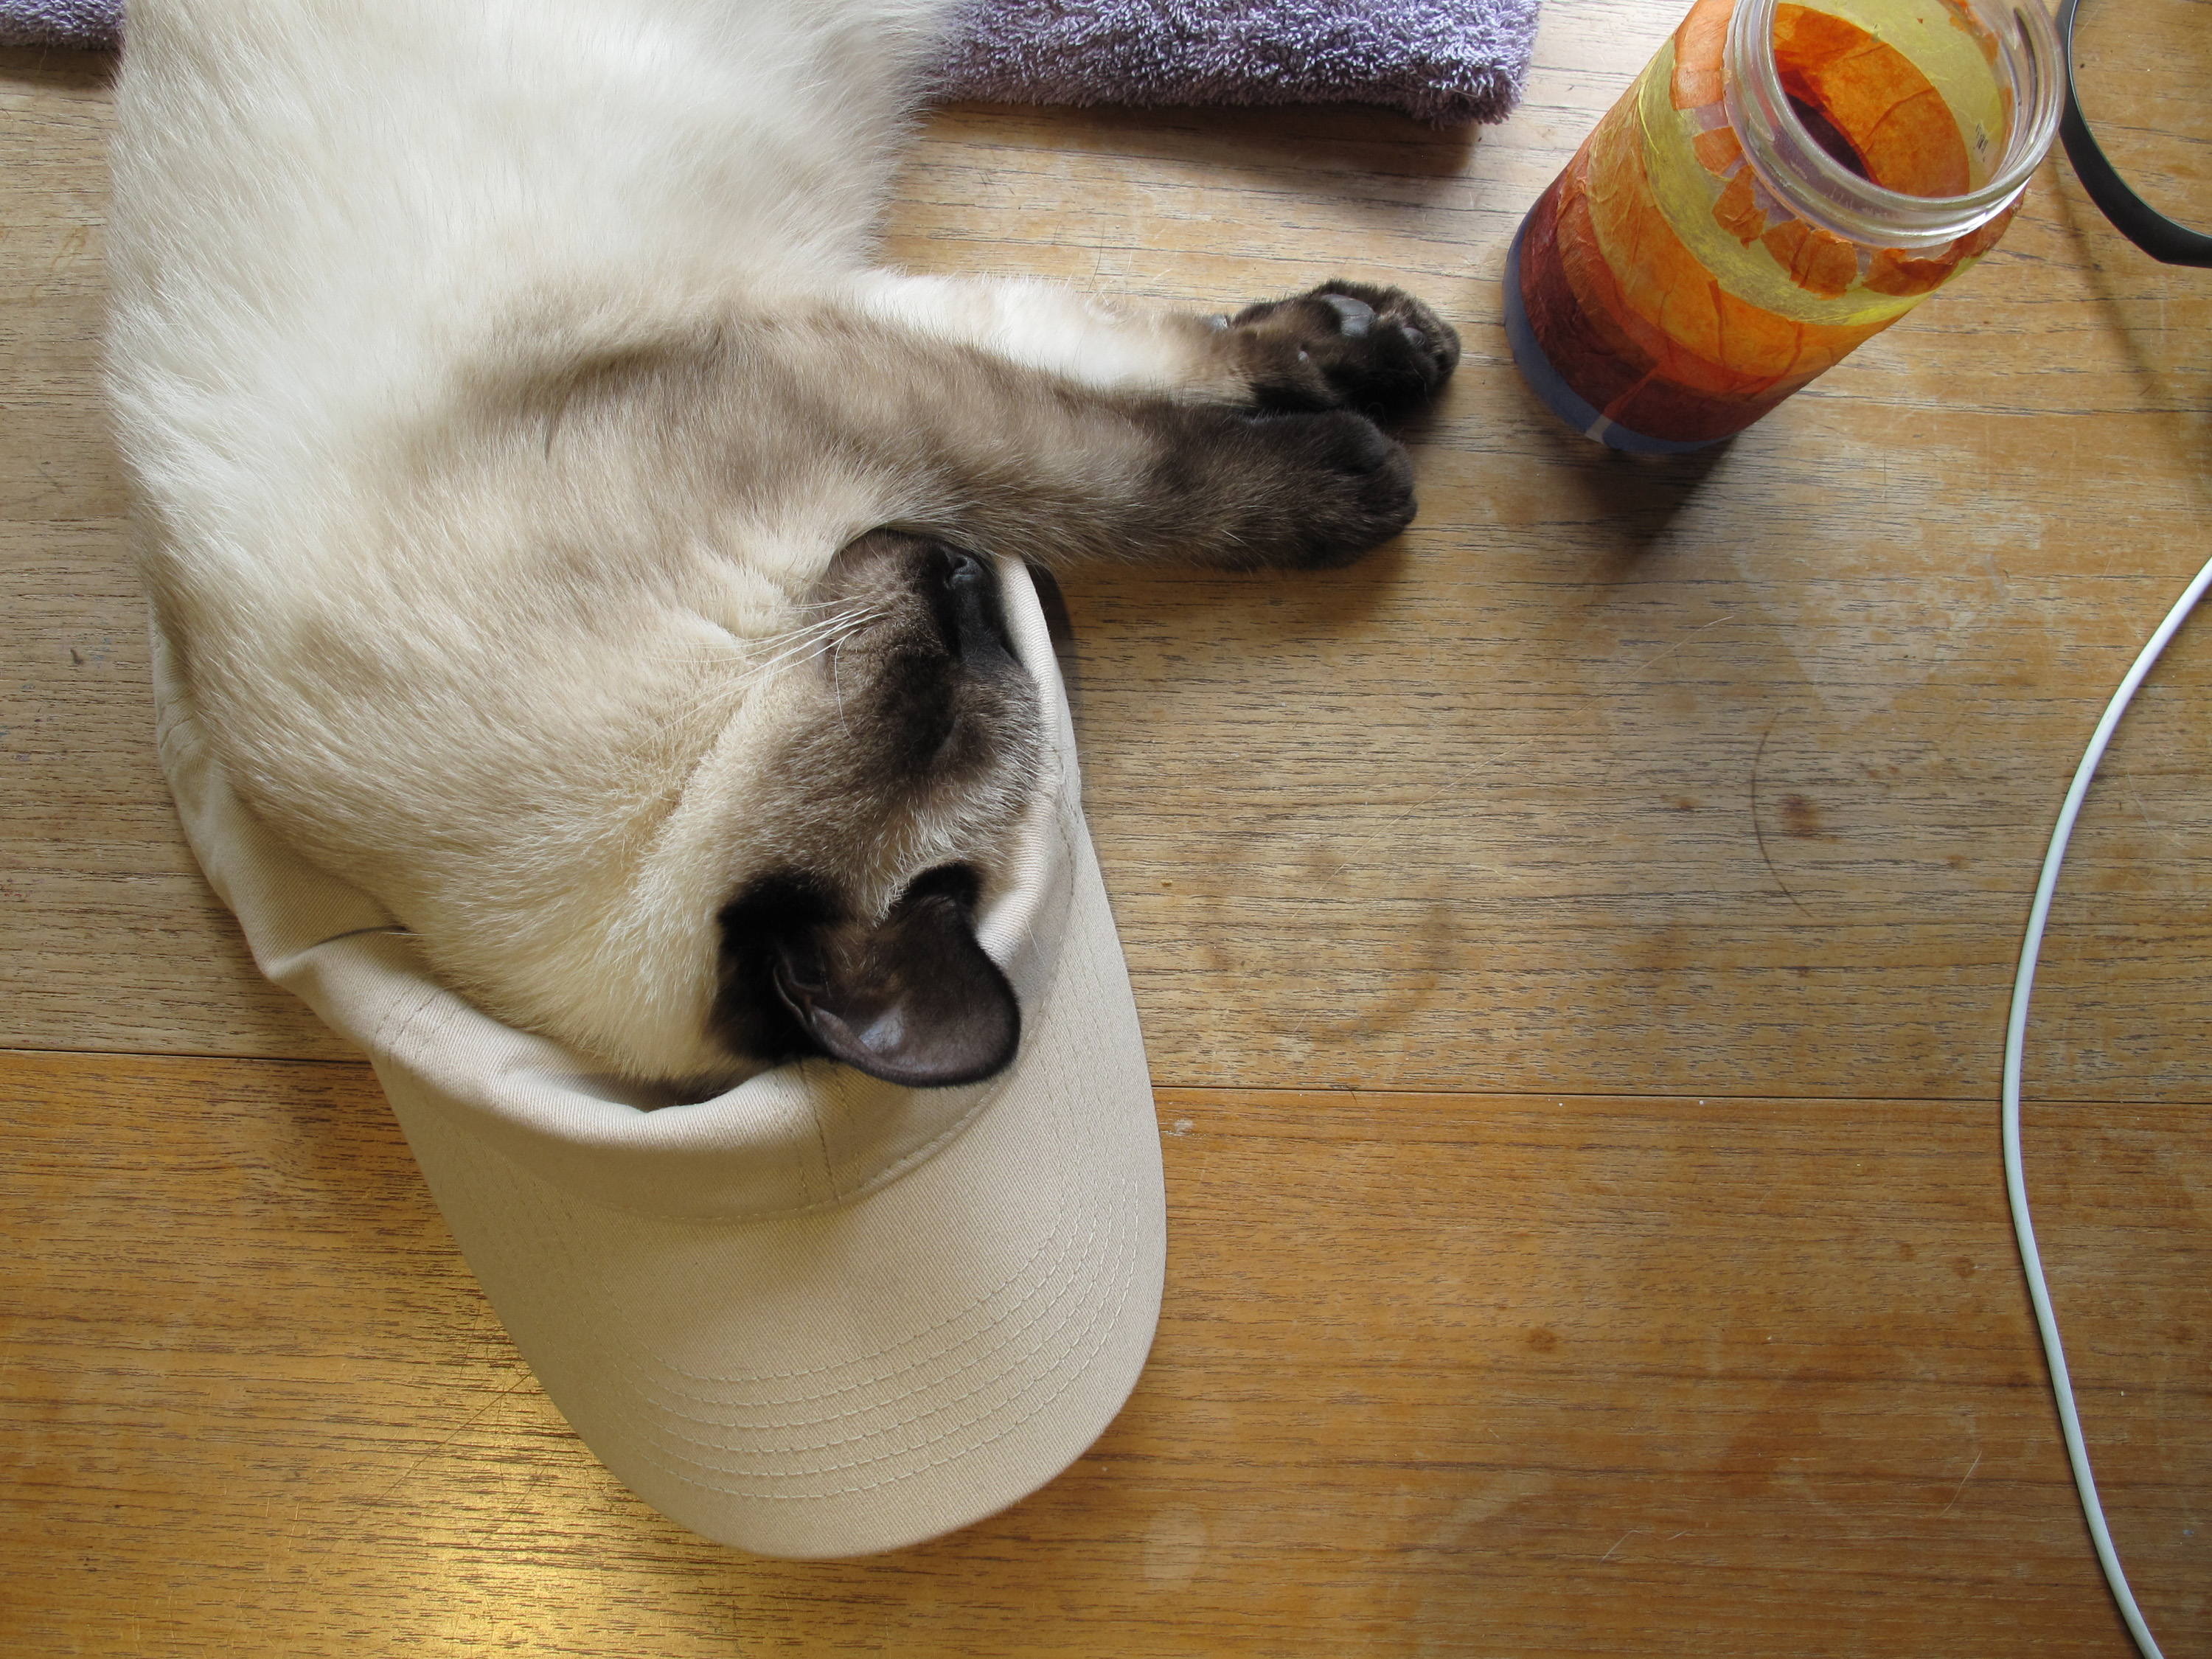
puppy, dog, cat, mammal, ear, pug, dog like mammal